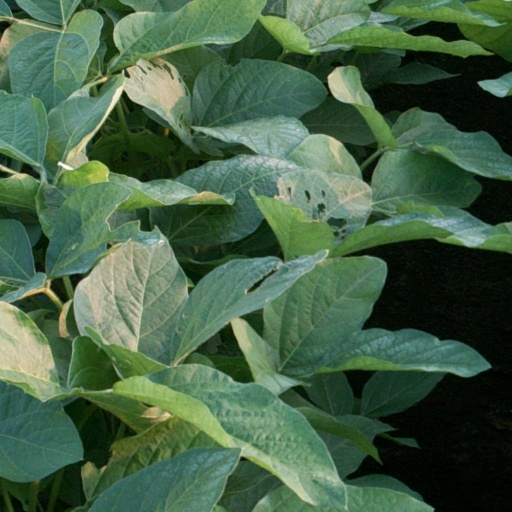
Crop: soybean